Cannabis strain

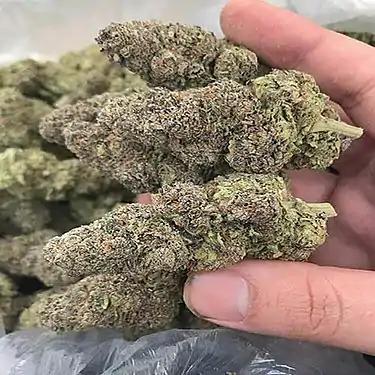
Blue Dream

Blue Dream is a hybrid cannabis strain widely used for both medical and recreational purposes, developed in 2003.